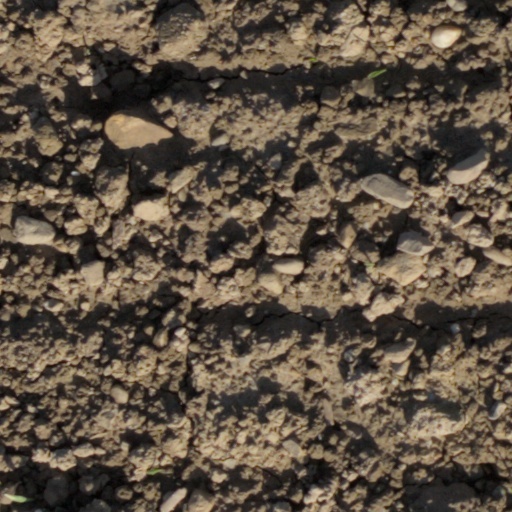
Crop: wheat